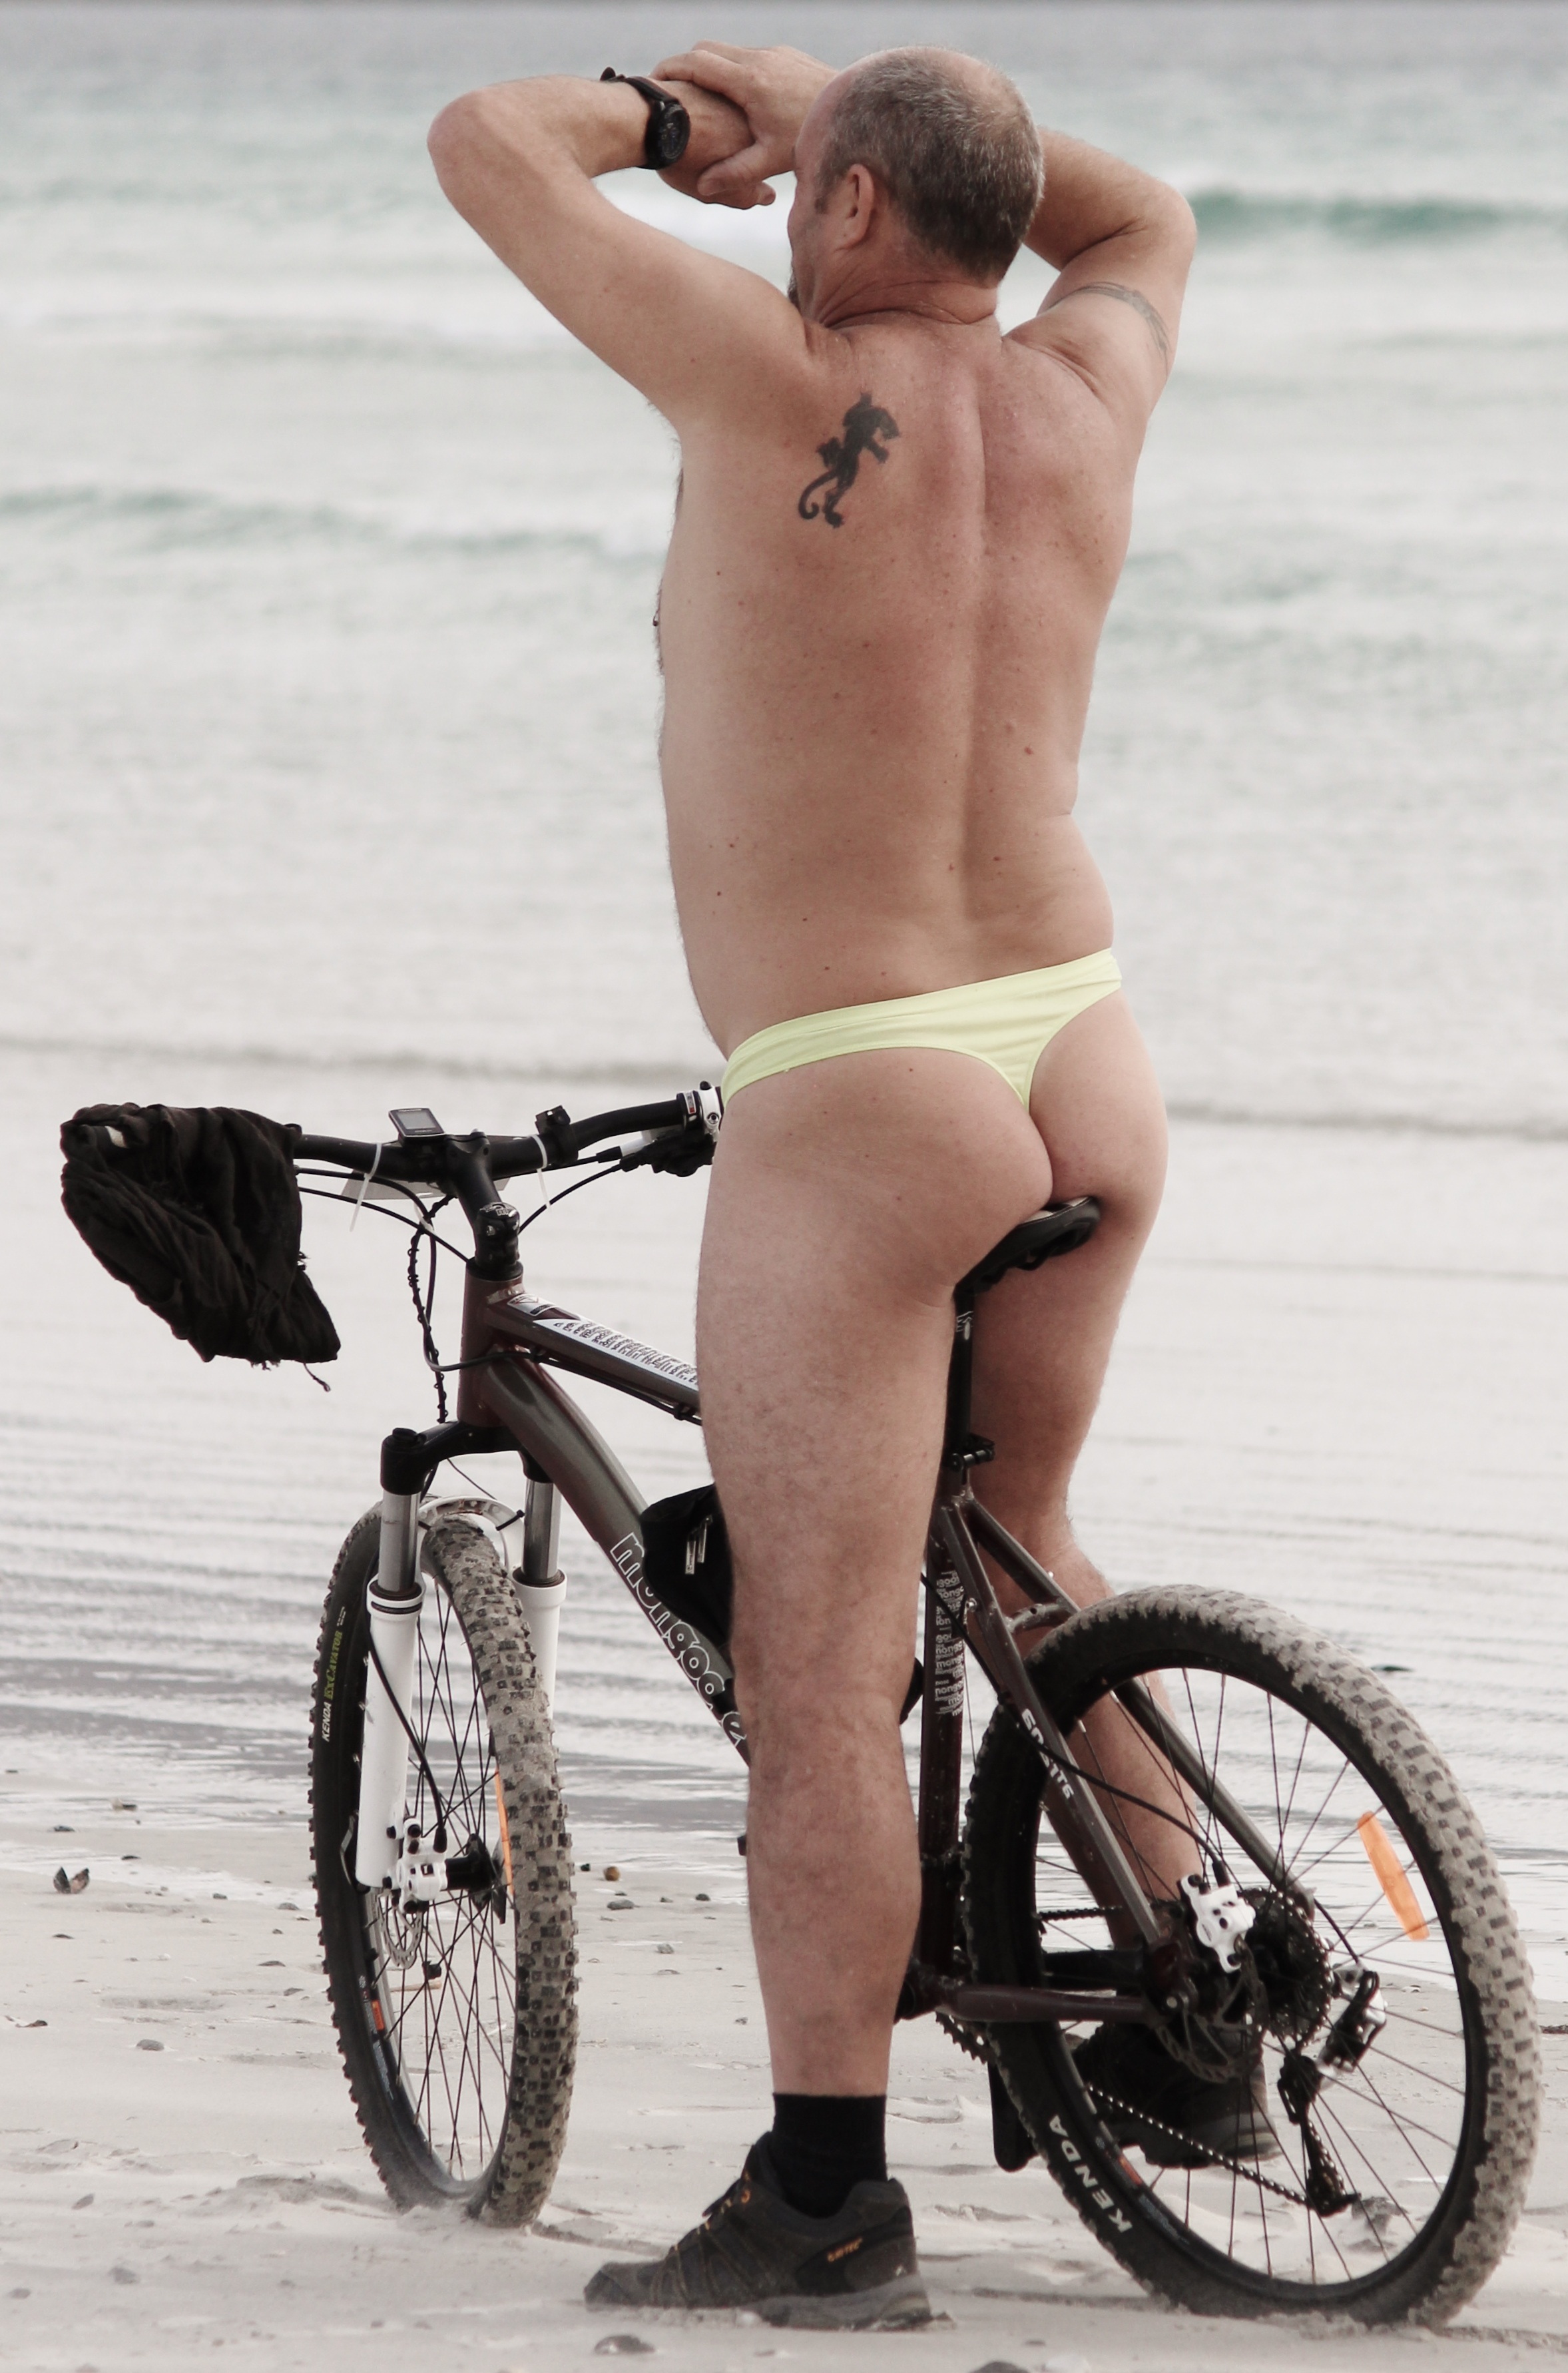
man, beach, bicycle, bike, male, leg, vehicle, mountain bike, interaction, swimming trunks, g string